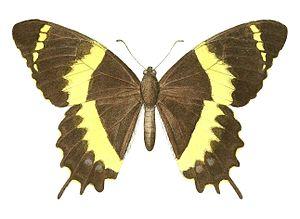
Papilio abderus = Papilio garamas abderus - vue dorsale
Papilio garamas est une espèce d'insectes lépidoptères qui appartient à la famille des Papilionidae, à la sous-famille des Papilioninae et au genre Papilio.